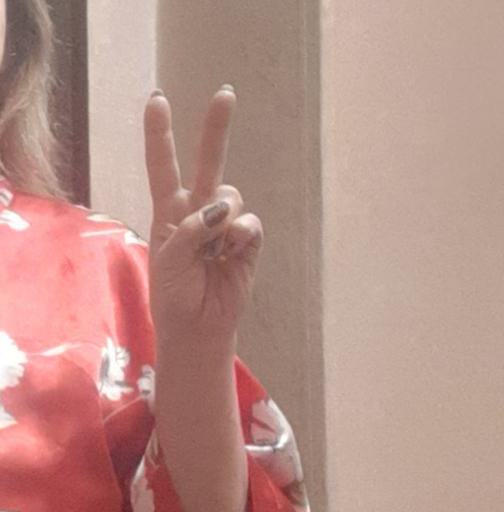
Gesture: peace